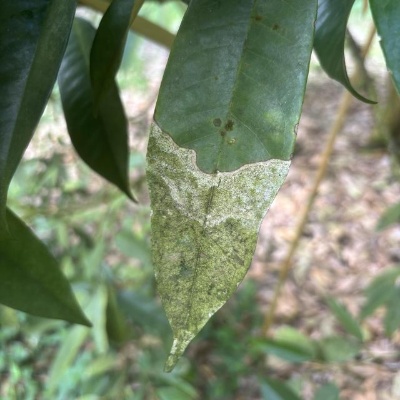
Label: Leaf_Blight